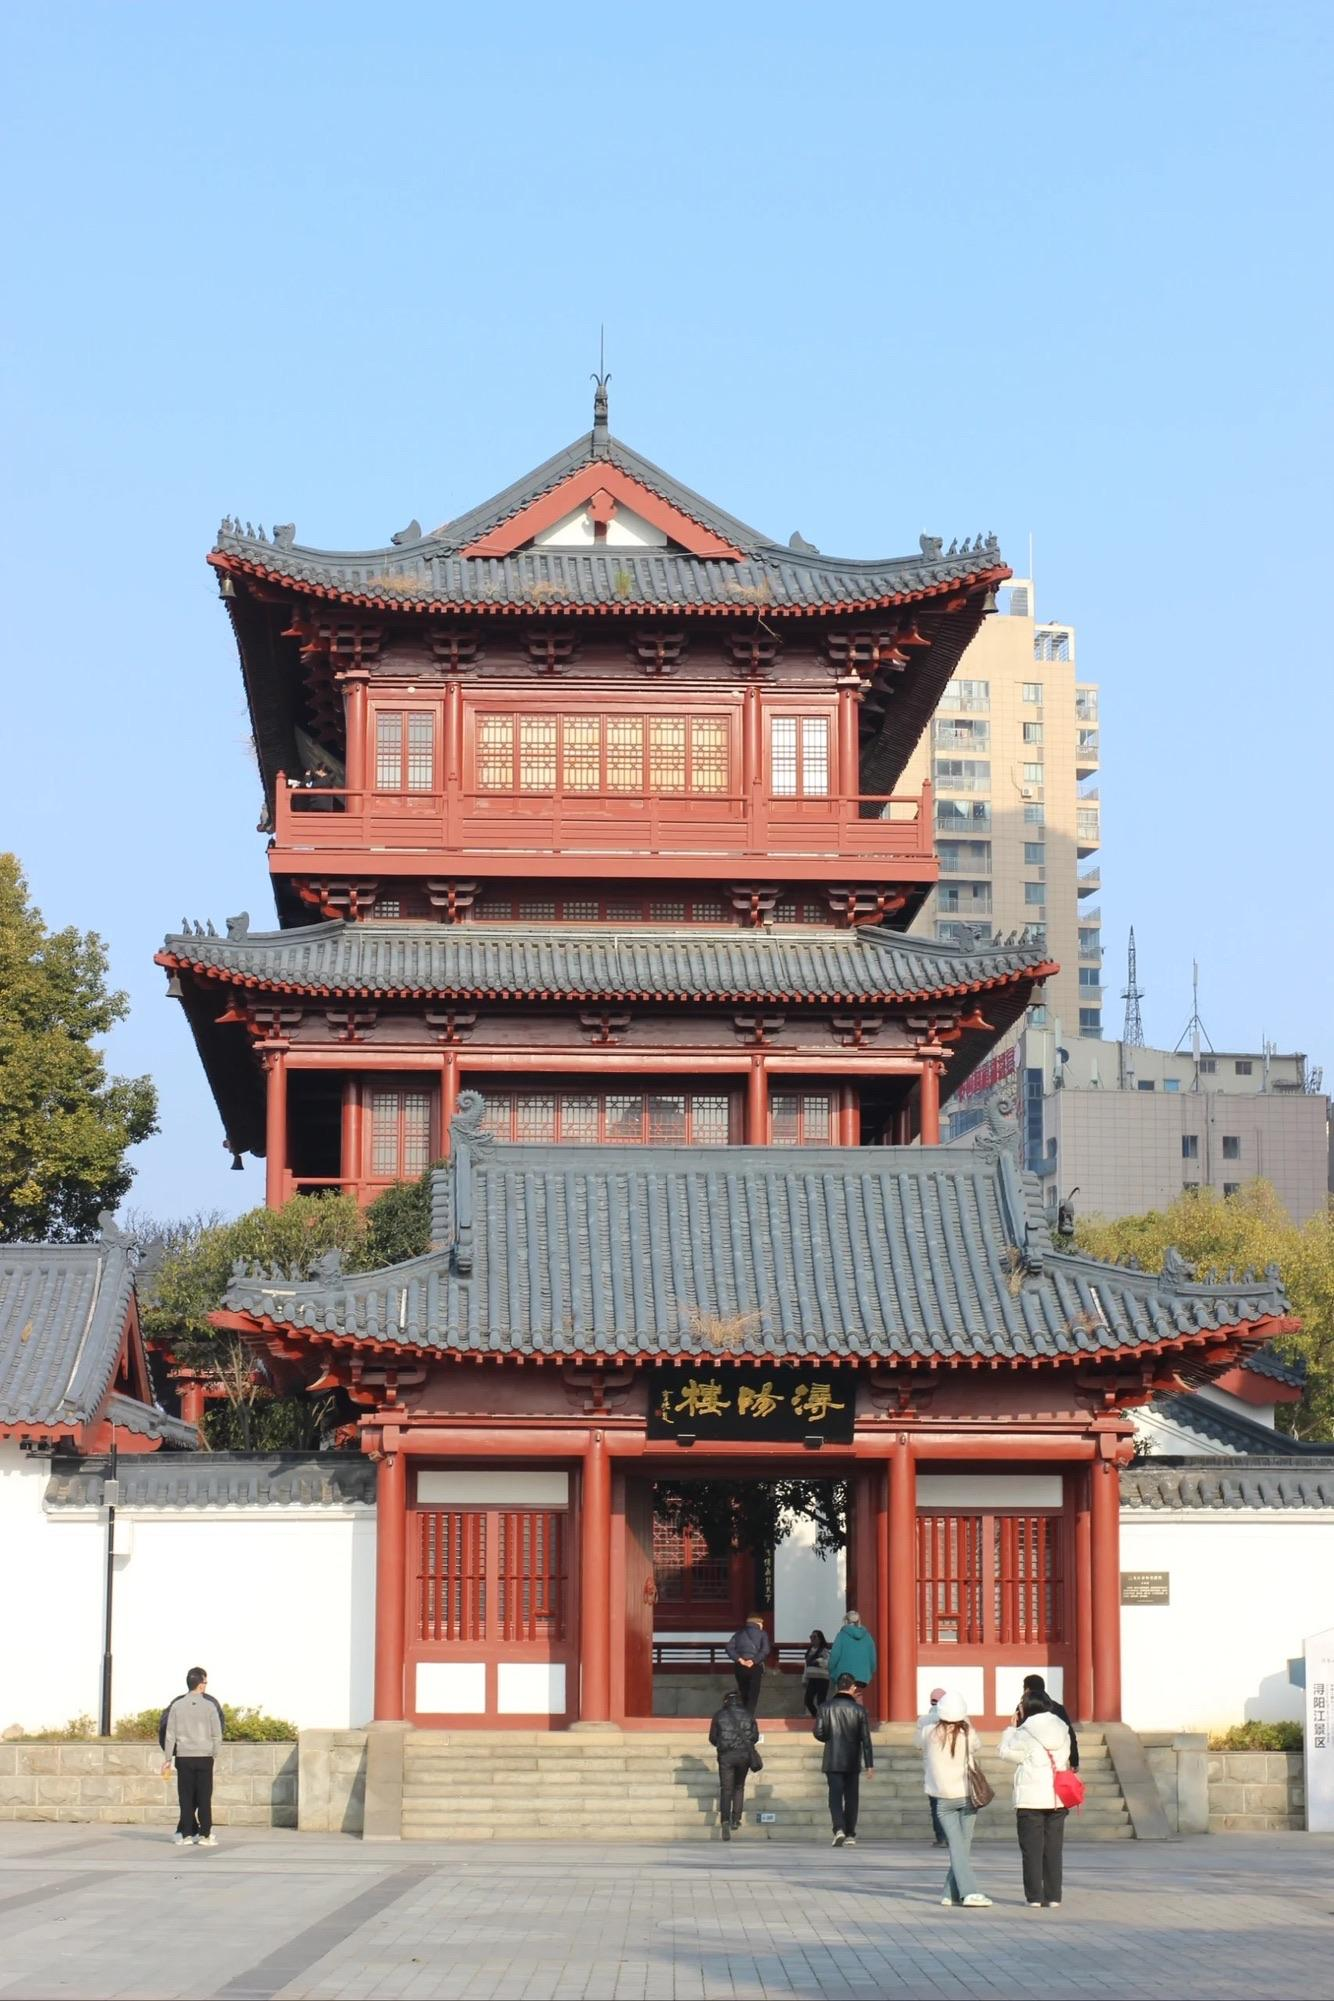
地标名称：南昌浔阳楼
所在城市：南昌市·东湖区